Eşrefoğlu Mosque

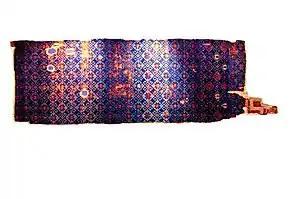
Carpet from Eşrefoğlu Mosque (Now in Konya Ethnography Museum)

Eşrefoğlu Mosque is a 13th-century mosque in Beyşehir, Konya Province, Turkey